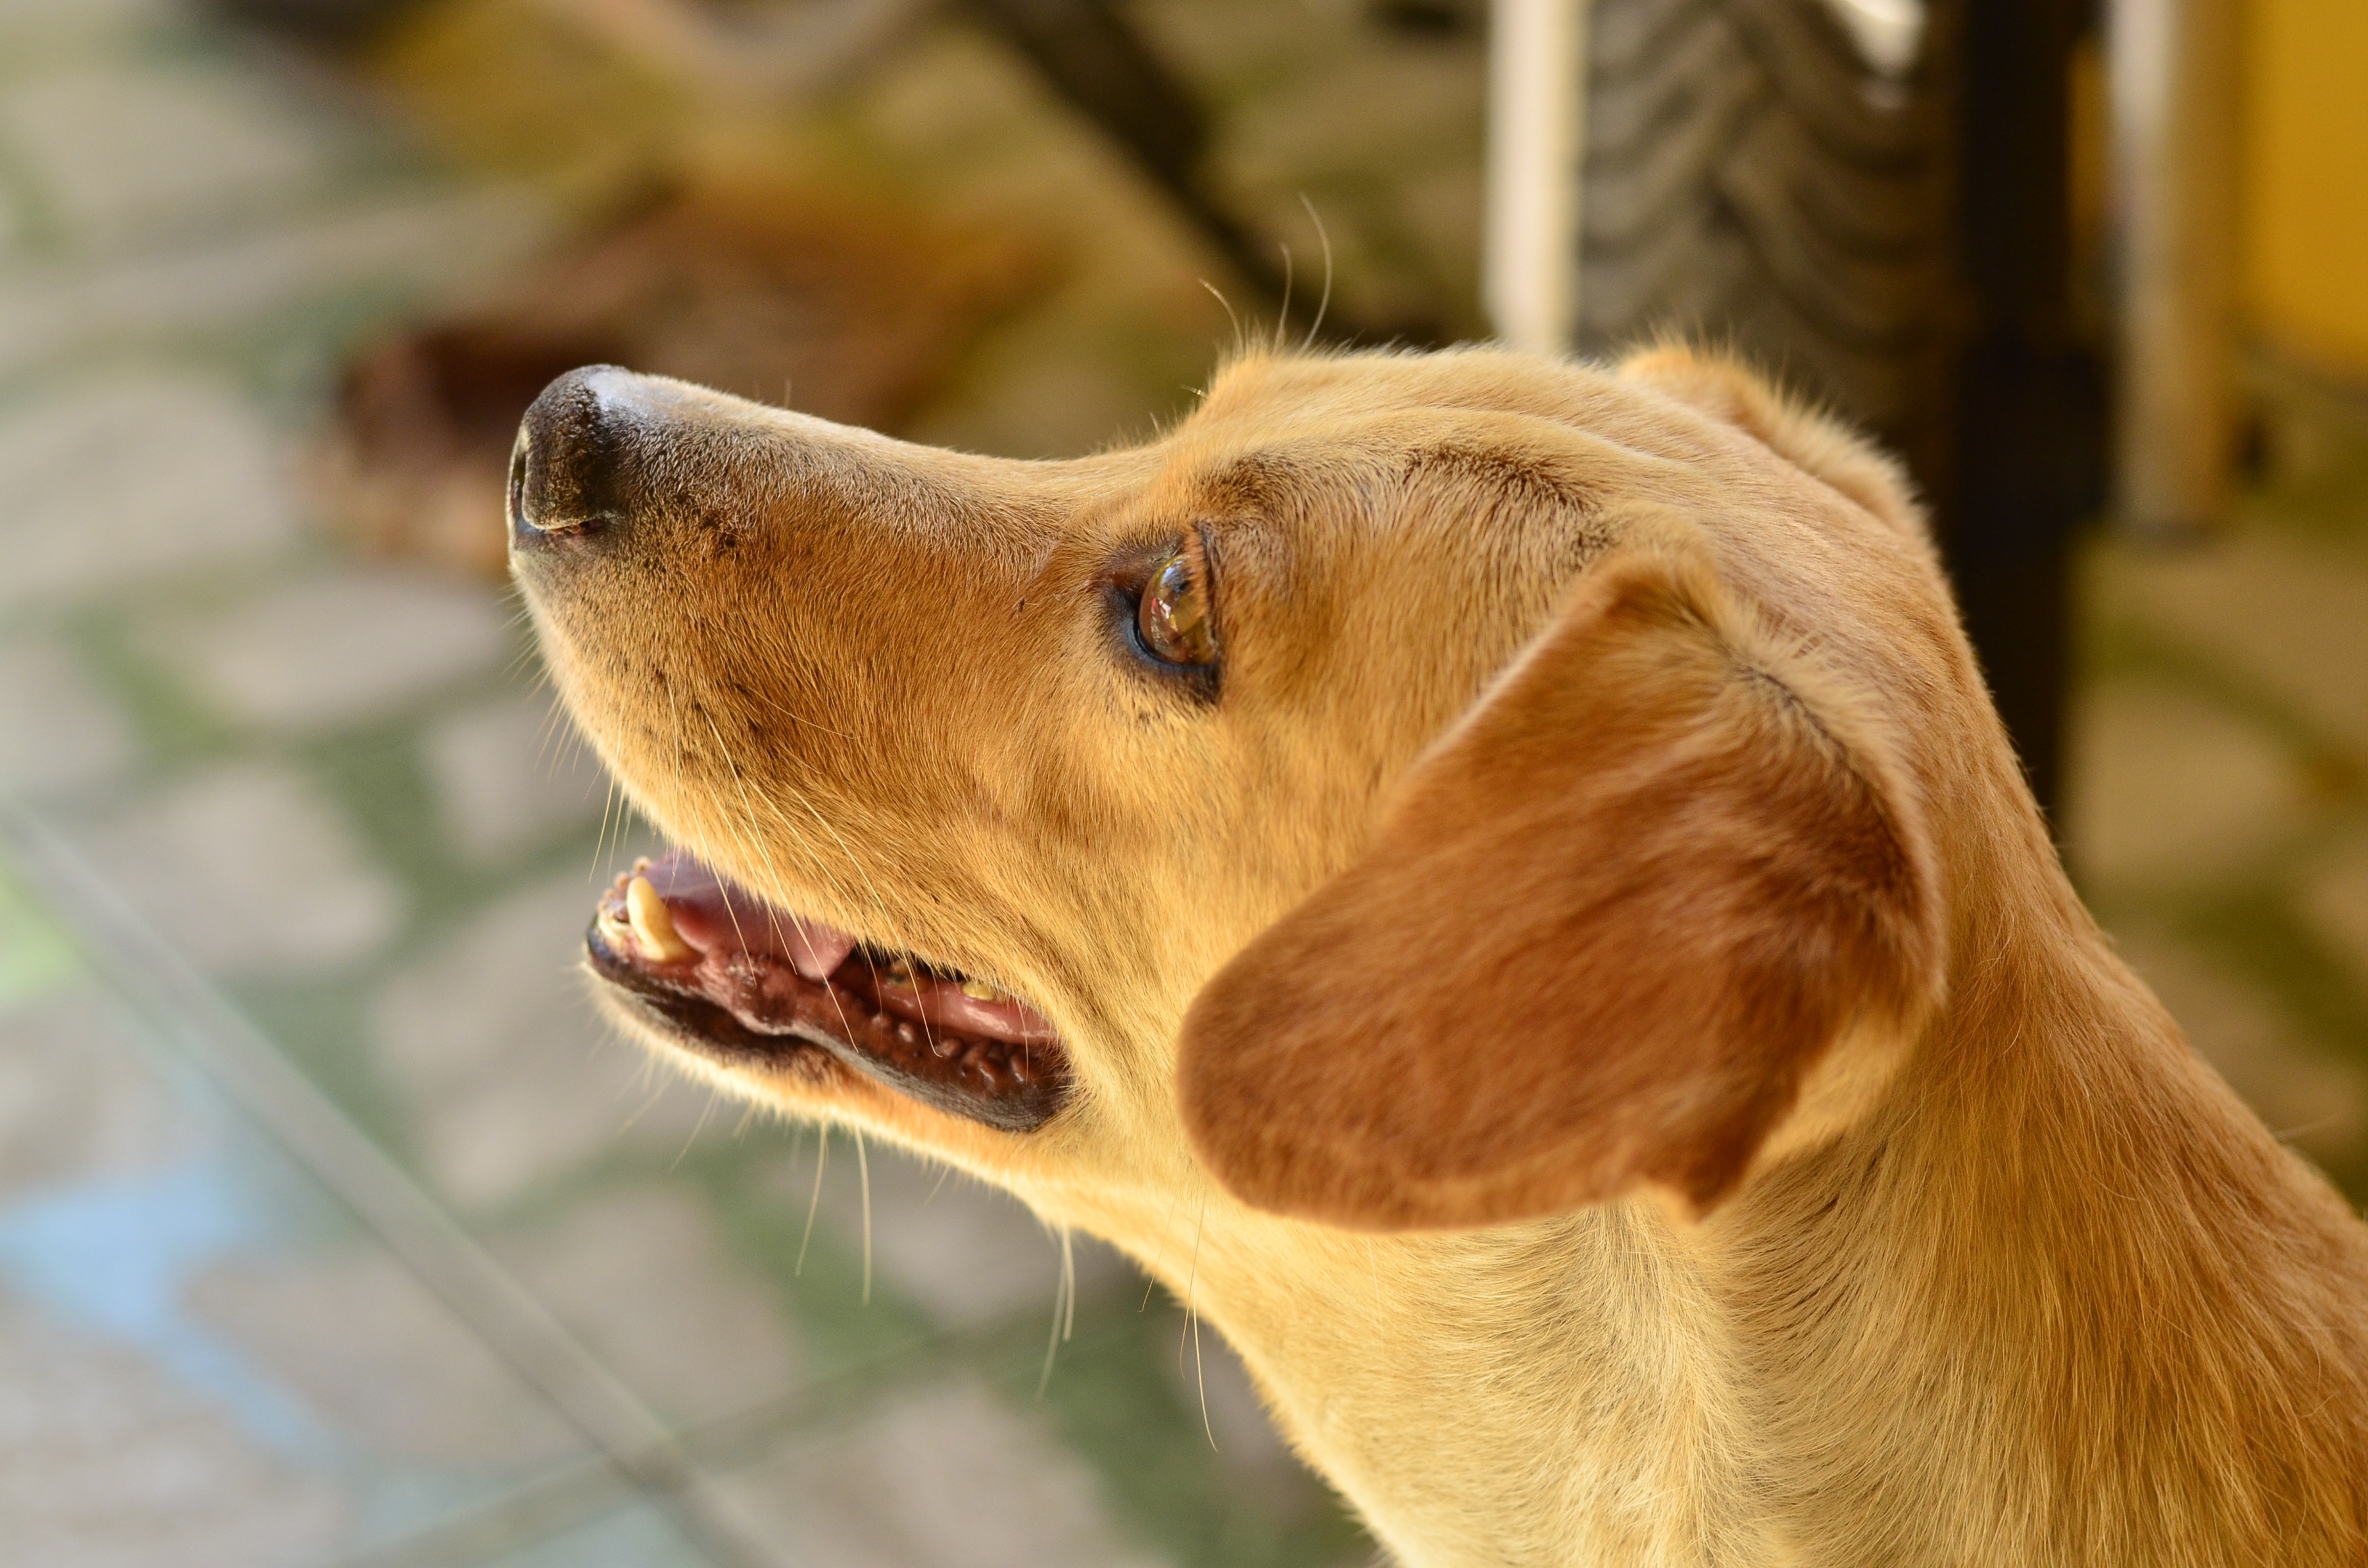
dog, mammal, nose, snout, vertebrate, blond, dog breed, tuned, setter, irish setter, dog like mammal, carnivoran